1891 Argentine Primera División

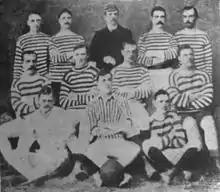
St. Andrew's shared the title with Old Caledonians

The 1891 Primera División was the first ever Argentine championship, making Argentina's the oldest football league outside the United Kingdom. This tournament was organized by the Argentine Association Football League whose president was F.L. Wooley. This league only lasted one season, so in 1892 no championship was held. In 1893 other Association with the same name would be established by Alexander Watson Hutton becoming current Argentine Football Association.